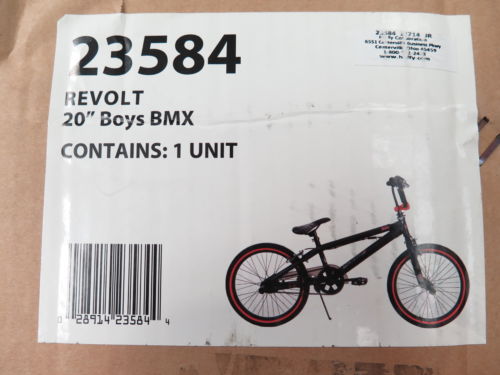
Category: bicycle